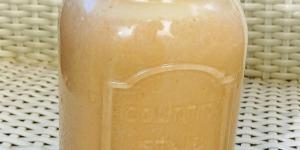
smoothie para despues de entrenar